Robert Dudley, 1st Earl of Leicester

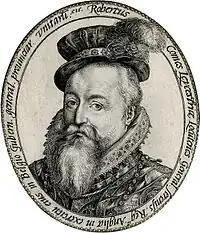
Leicester as Governor-General, 1586. Engraving by Hendrik Goltzius

For the first 30 years of Elizabeth's reign, until Leicester's death, he and Lord Burghley were the most powerful and important political figures, working intimately with the Queen. Robert Dudley was a conscientious privy councillor, and one of the most frequently attending.